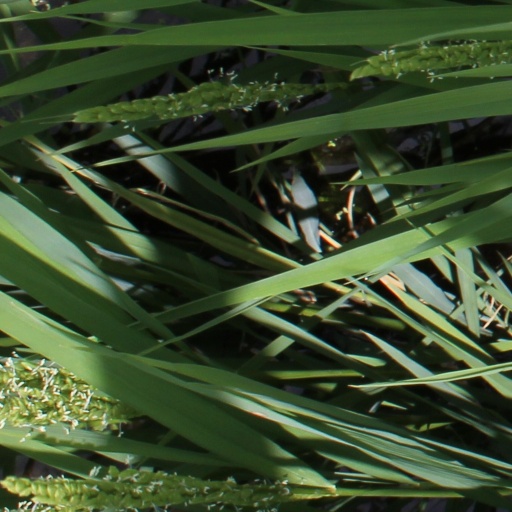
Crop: rice